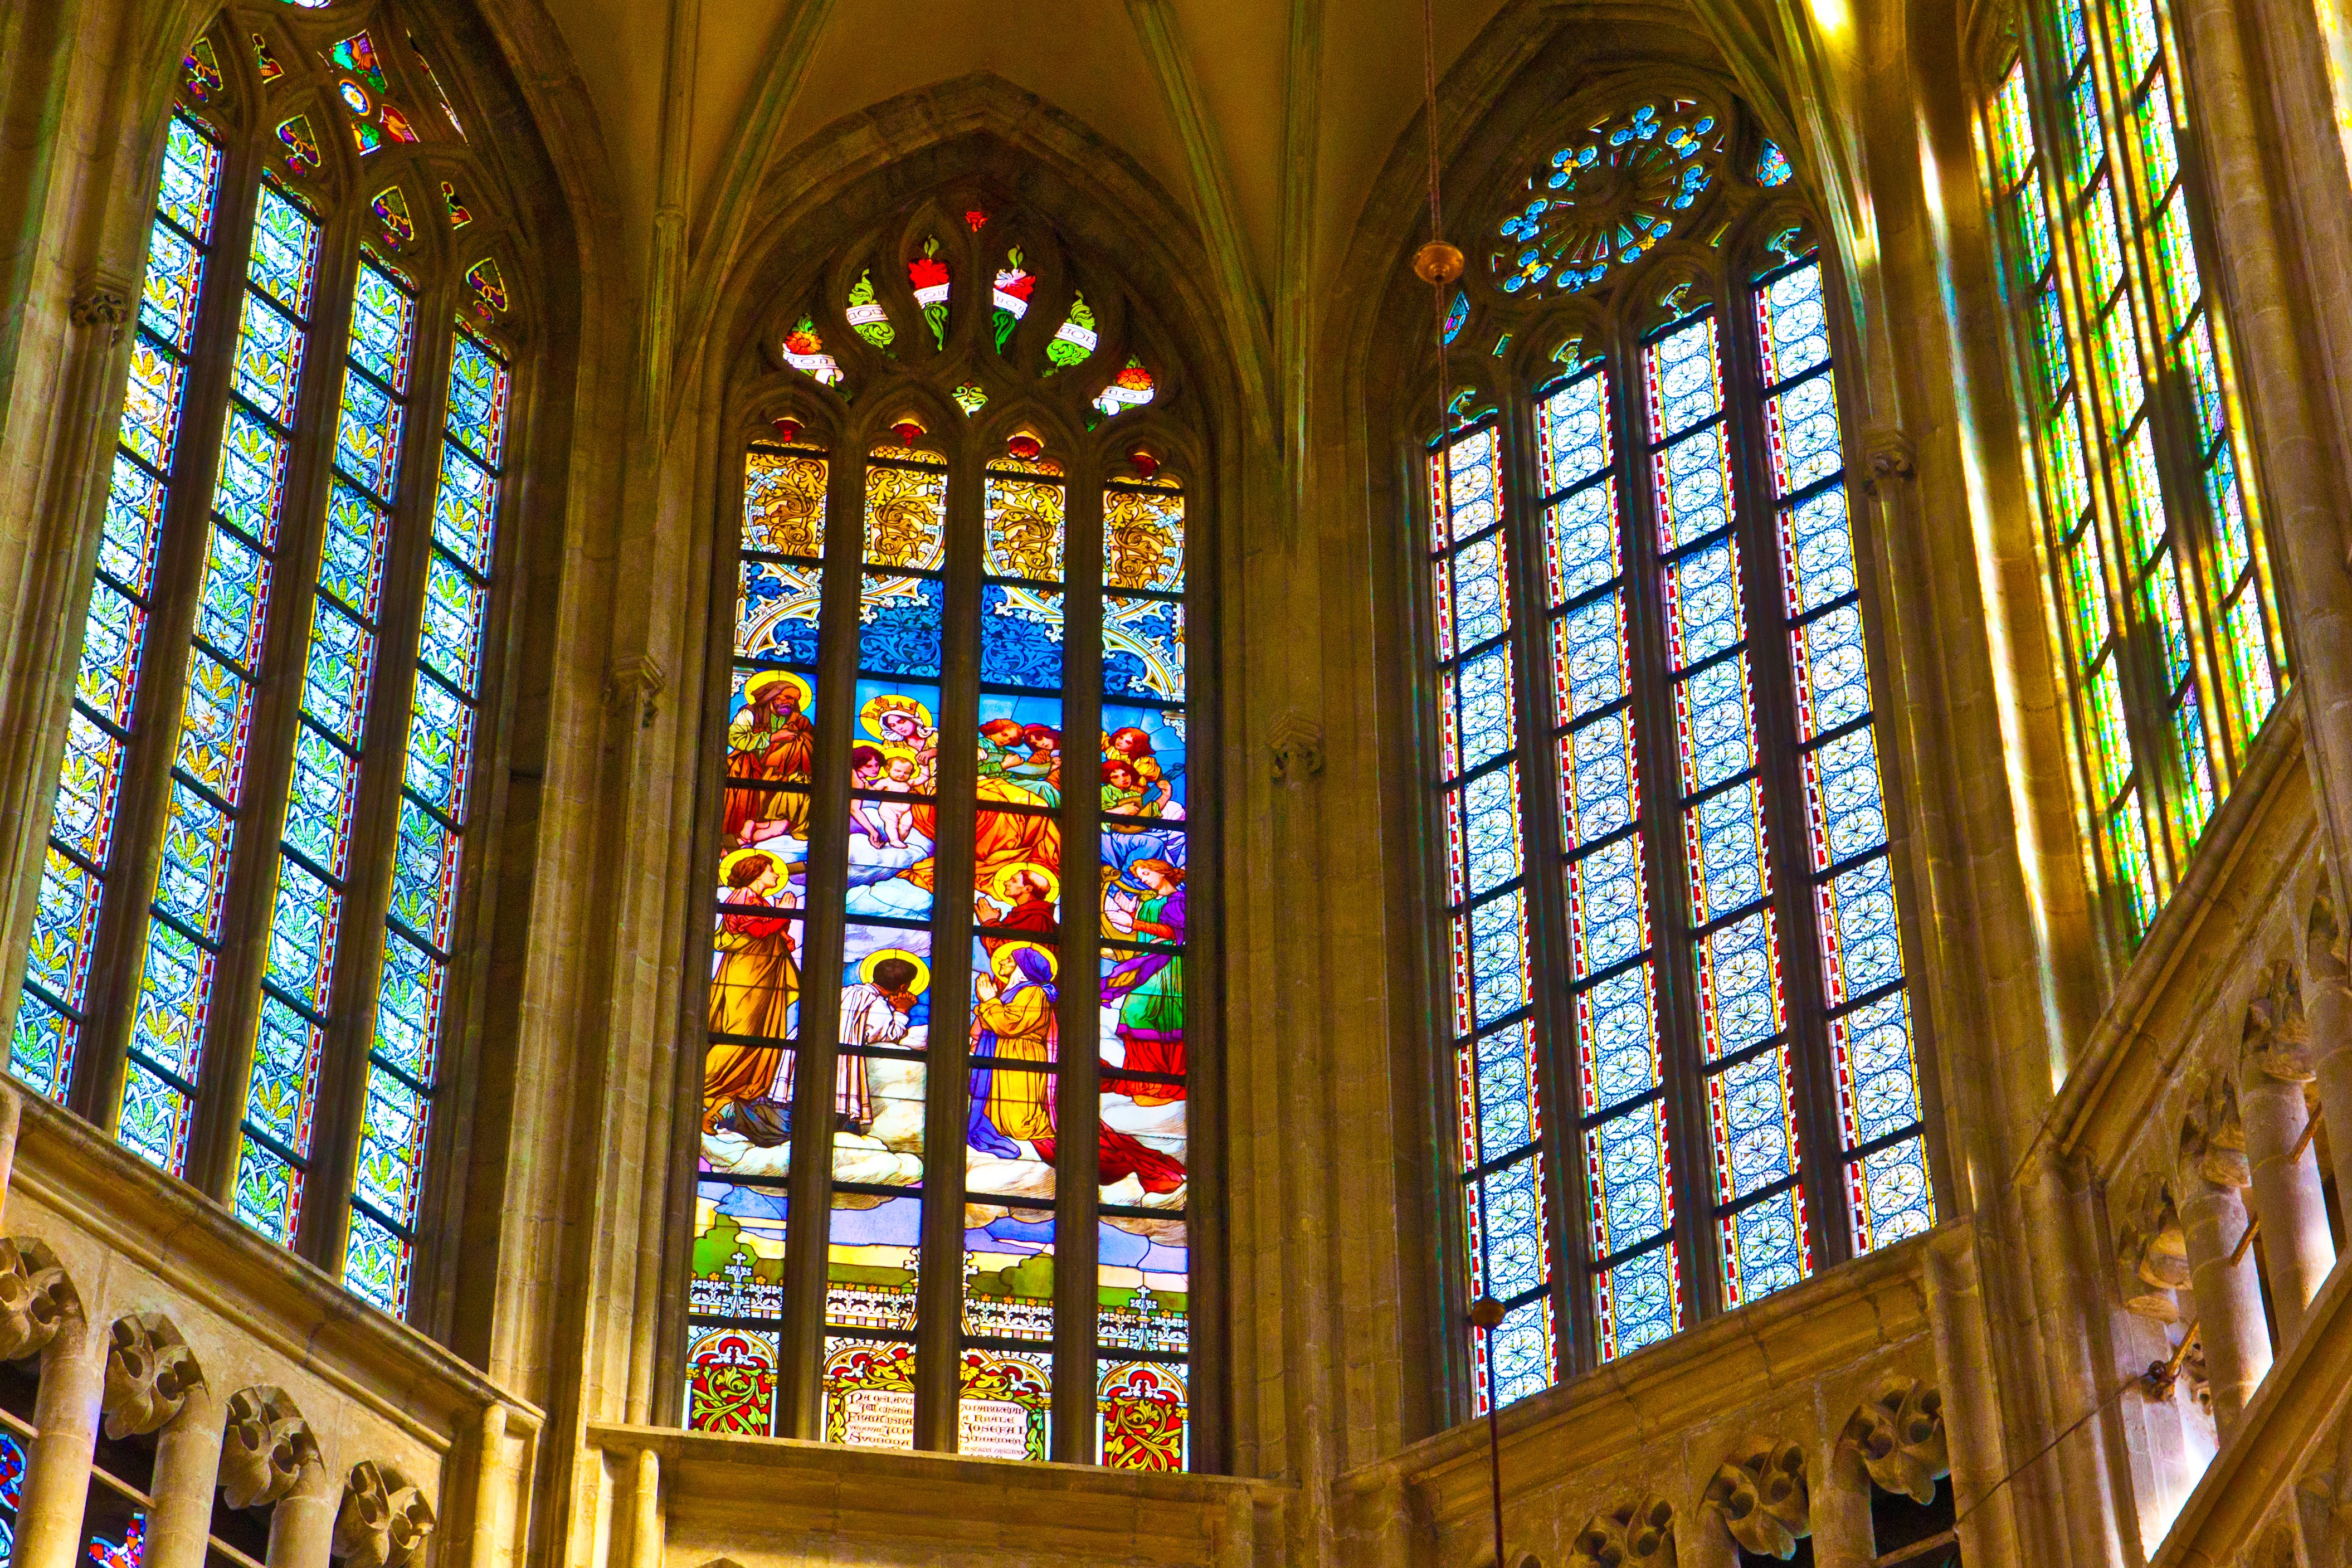
window, glass, cathedral, chapel, material, stained glass, place of worship, symmetry, estate, czech republic, stained glass in the cathedral, the barbarians, the town of kutn hora, daylighting